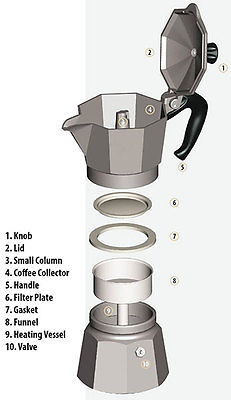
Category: coffee maker